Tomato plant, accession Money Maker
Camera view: tilt-top (135 deg); turntable rotation: 330 degrees
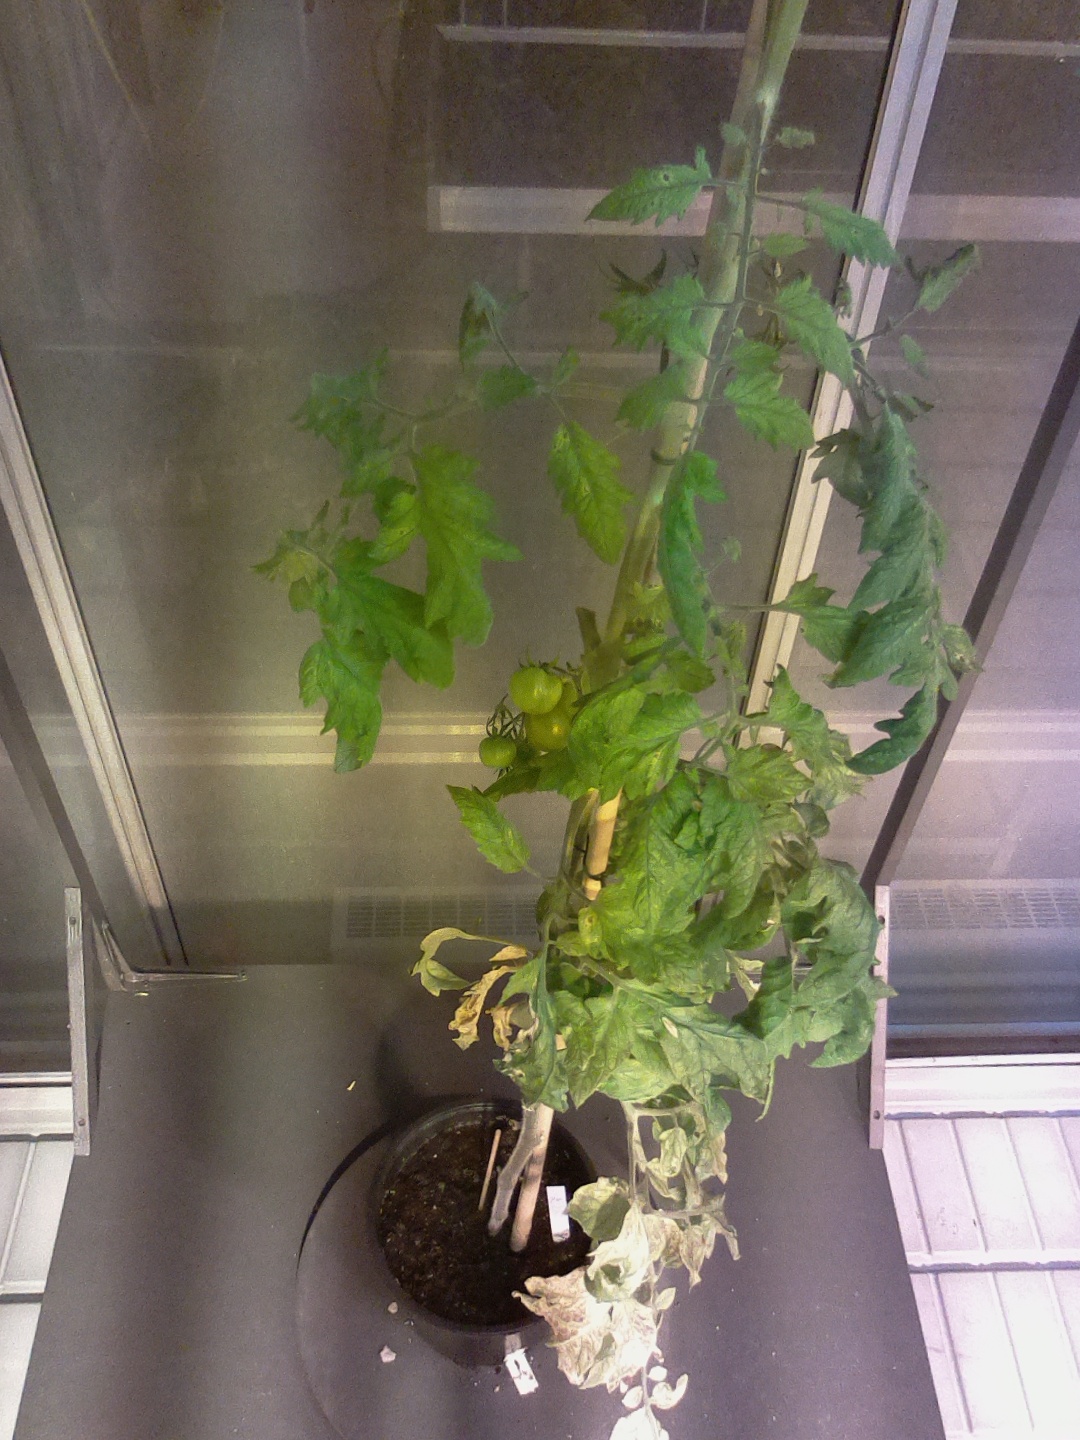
BBCH growth stage 77: 70%-80% of final fruit size